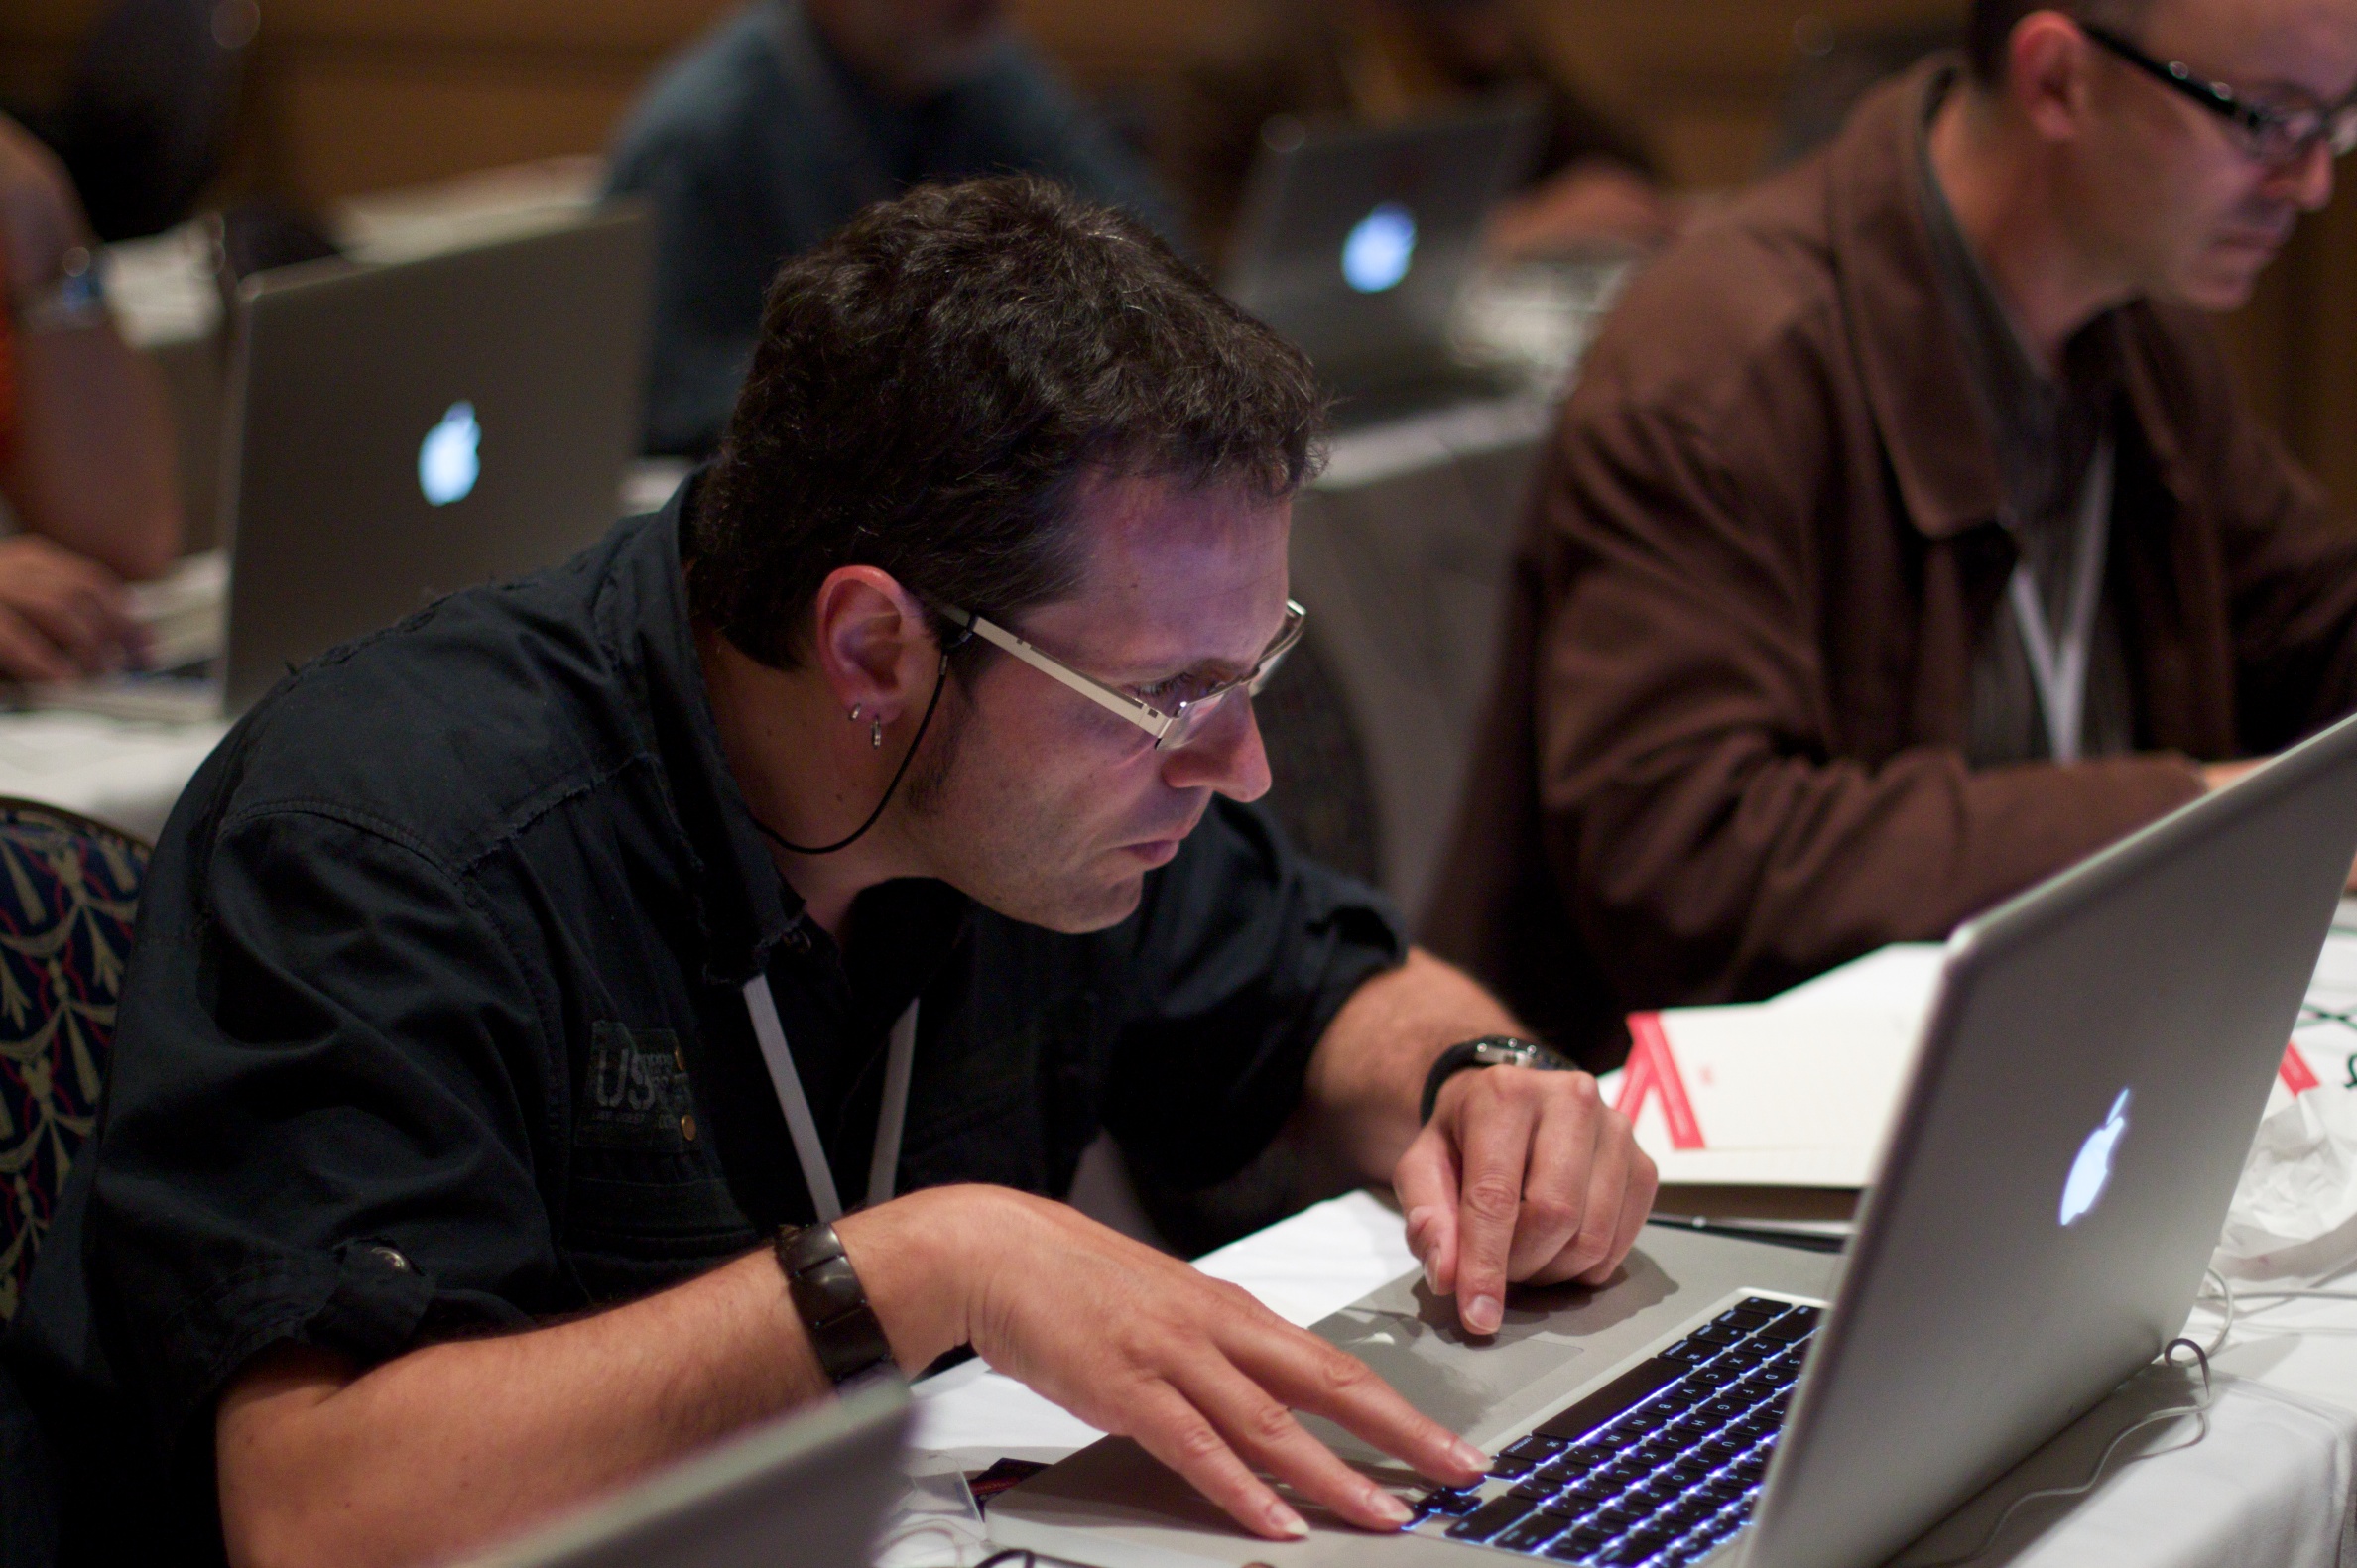
disney, nmc2010, photosafari, nmcphotosafari, academic conference